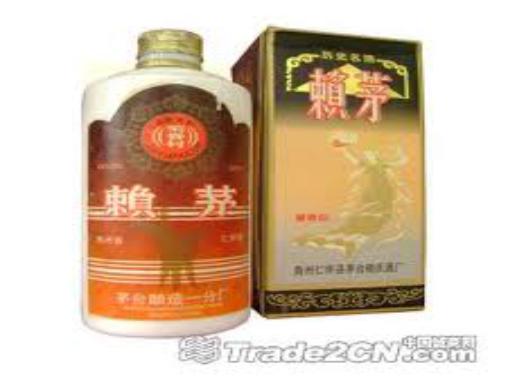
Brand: laimao
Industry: Food